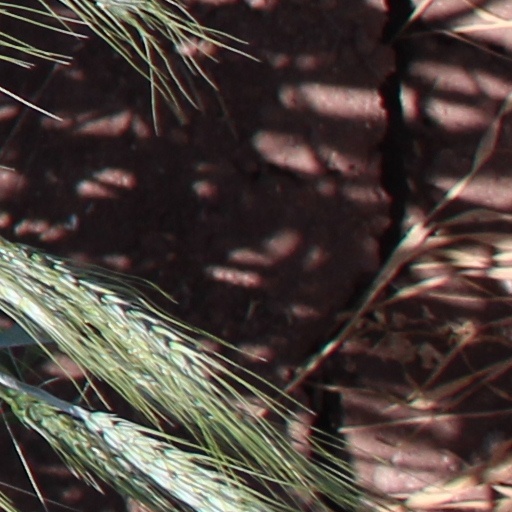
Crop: wheat